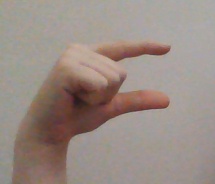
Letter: dal